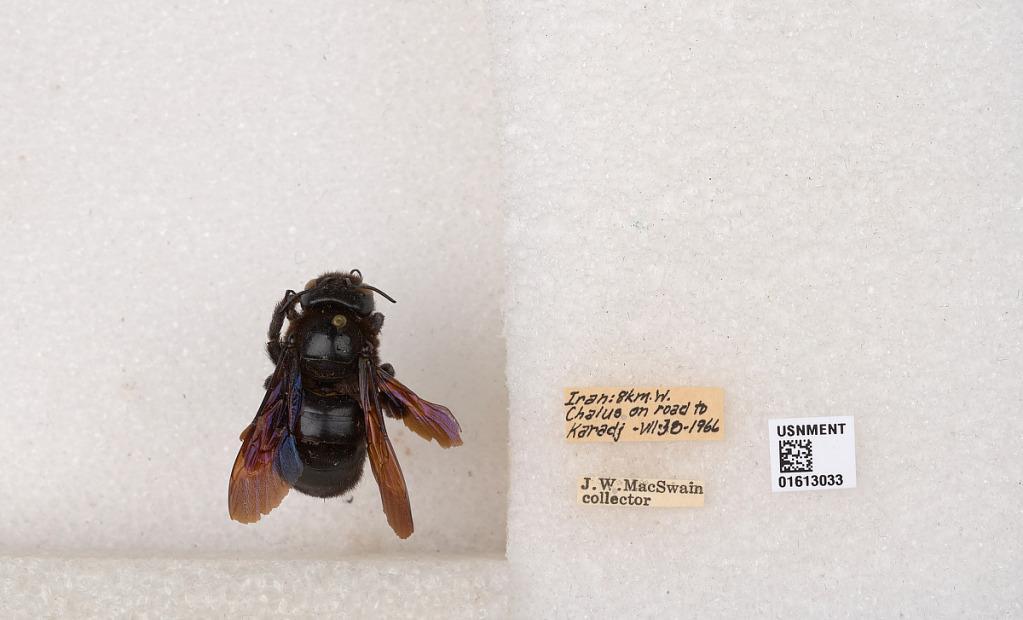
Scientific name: Xylocopa (Xylocopa) violacea (Linnaeus)
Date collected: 1966-7-30
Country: Iran
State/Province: Mazandaran
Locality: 8 km. W. Chalus on road to Karadj